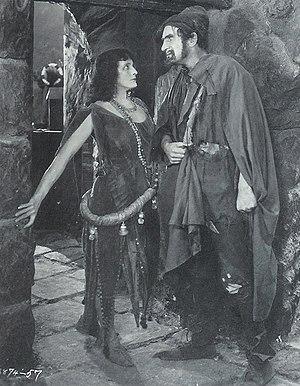
Eulalie Jensen est une actrice américaine, née le 24 décembre 1884 à Saint-Louis, morte le 7 octobre 1952 à Los Angeles.